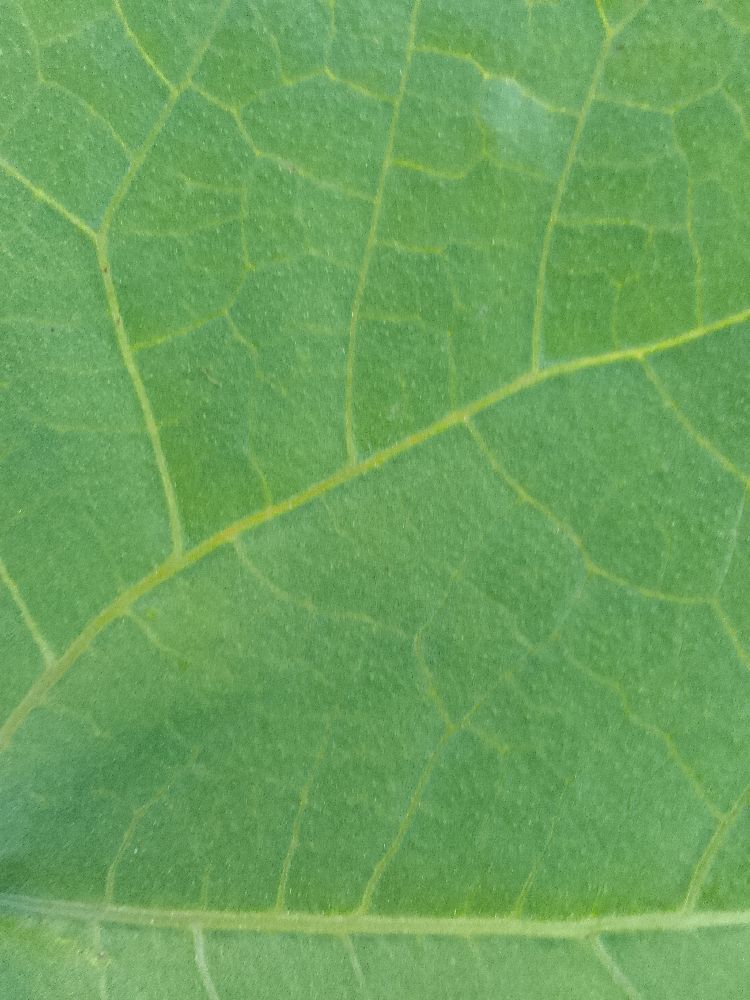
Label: healthy